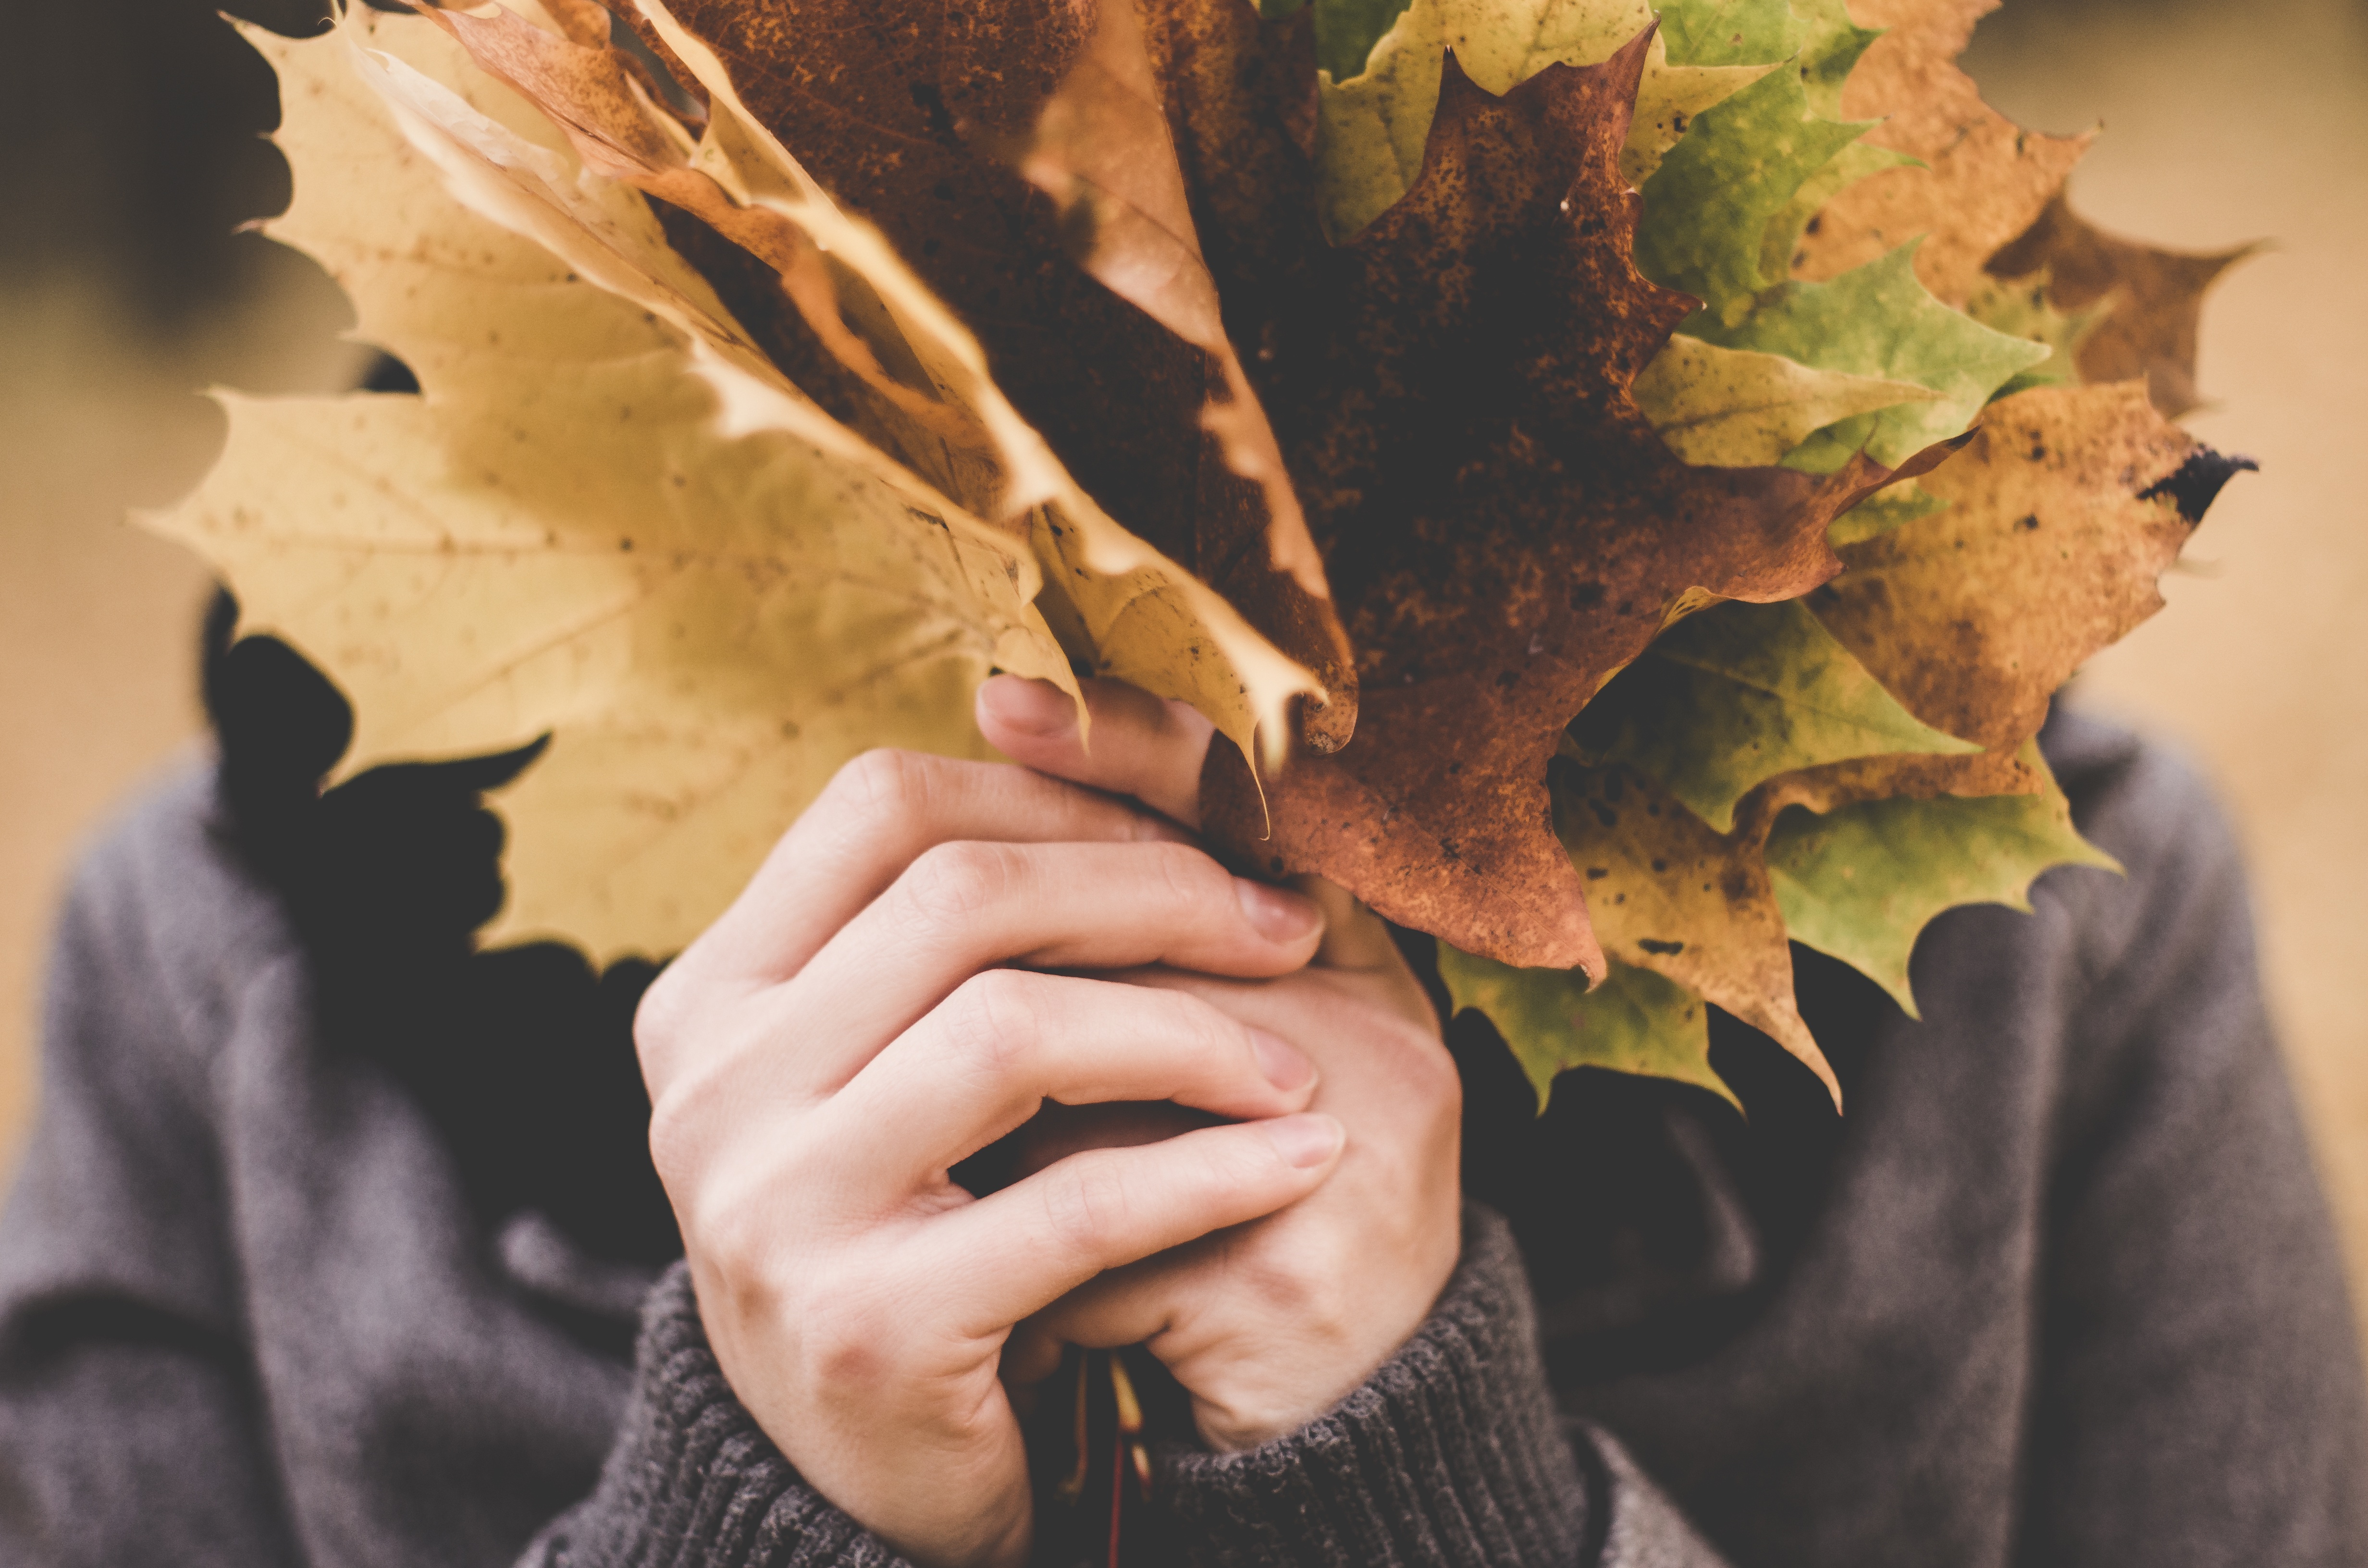
hand, tree, branch, person, plant, photography, leaf, fall, flower, spring, autumn, season, maple leaf, close up, leaves, hands, dry leaves, macro photography, woody plant